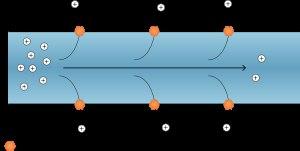
Un potentiel postsynaptique, encore appelé potentiel gradué ou potentiel électro-tonique, est le signal unitaire produit en aval d'une synapse. Il s'agit d'un changement transitoire et local de la différence de potentiel électrochimique établie de part et d'autre de la membrane.
L'axone, ou fibre nerveuse, est le prolongement du neurone qui conduit le signal électrique du corps cellulaire vers les zones synaptiques. Le long de l'axone, ce signal est constitué de potentiels d'action. Les autres prolongements du neurone sont les dendrites qui conduisent le signal des synapses au corps cellulaire. Les neurones ont le plus souvent un seul axone et plusieurs dendrites. Néanmoins, la terminaison de l'axone est très ramifiée — on parle d'arborisation terminale — ce qui lui permet de contacter plusieurs autres neurones avec la même information.